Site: brandenburg
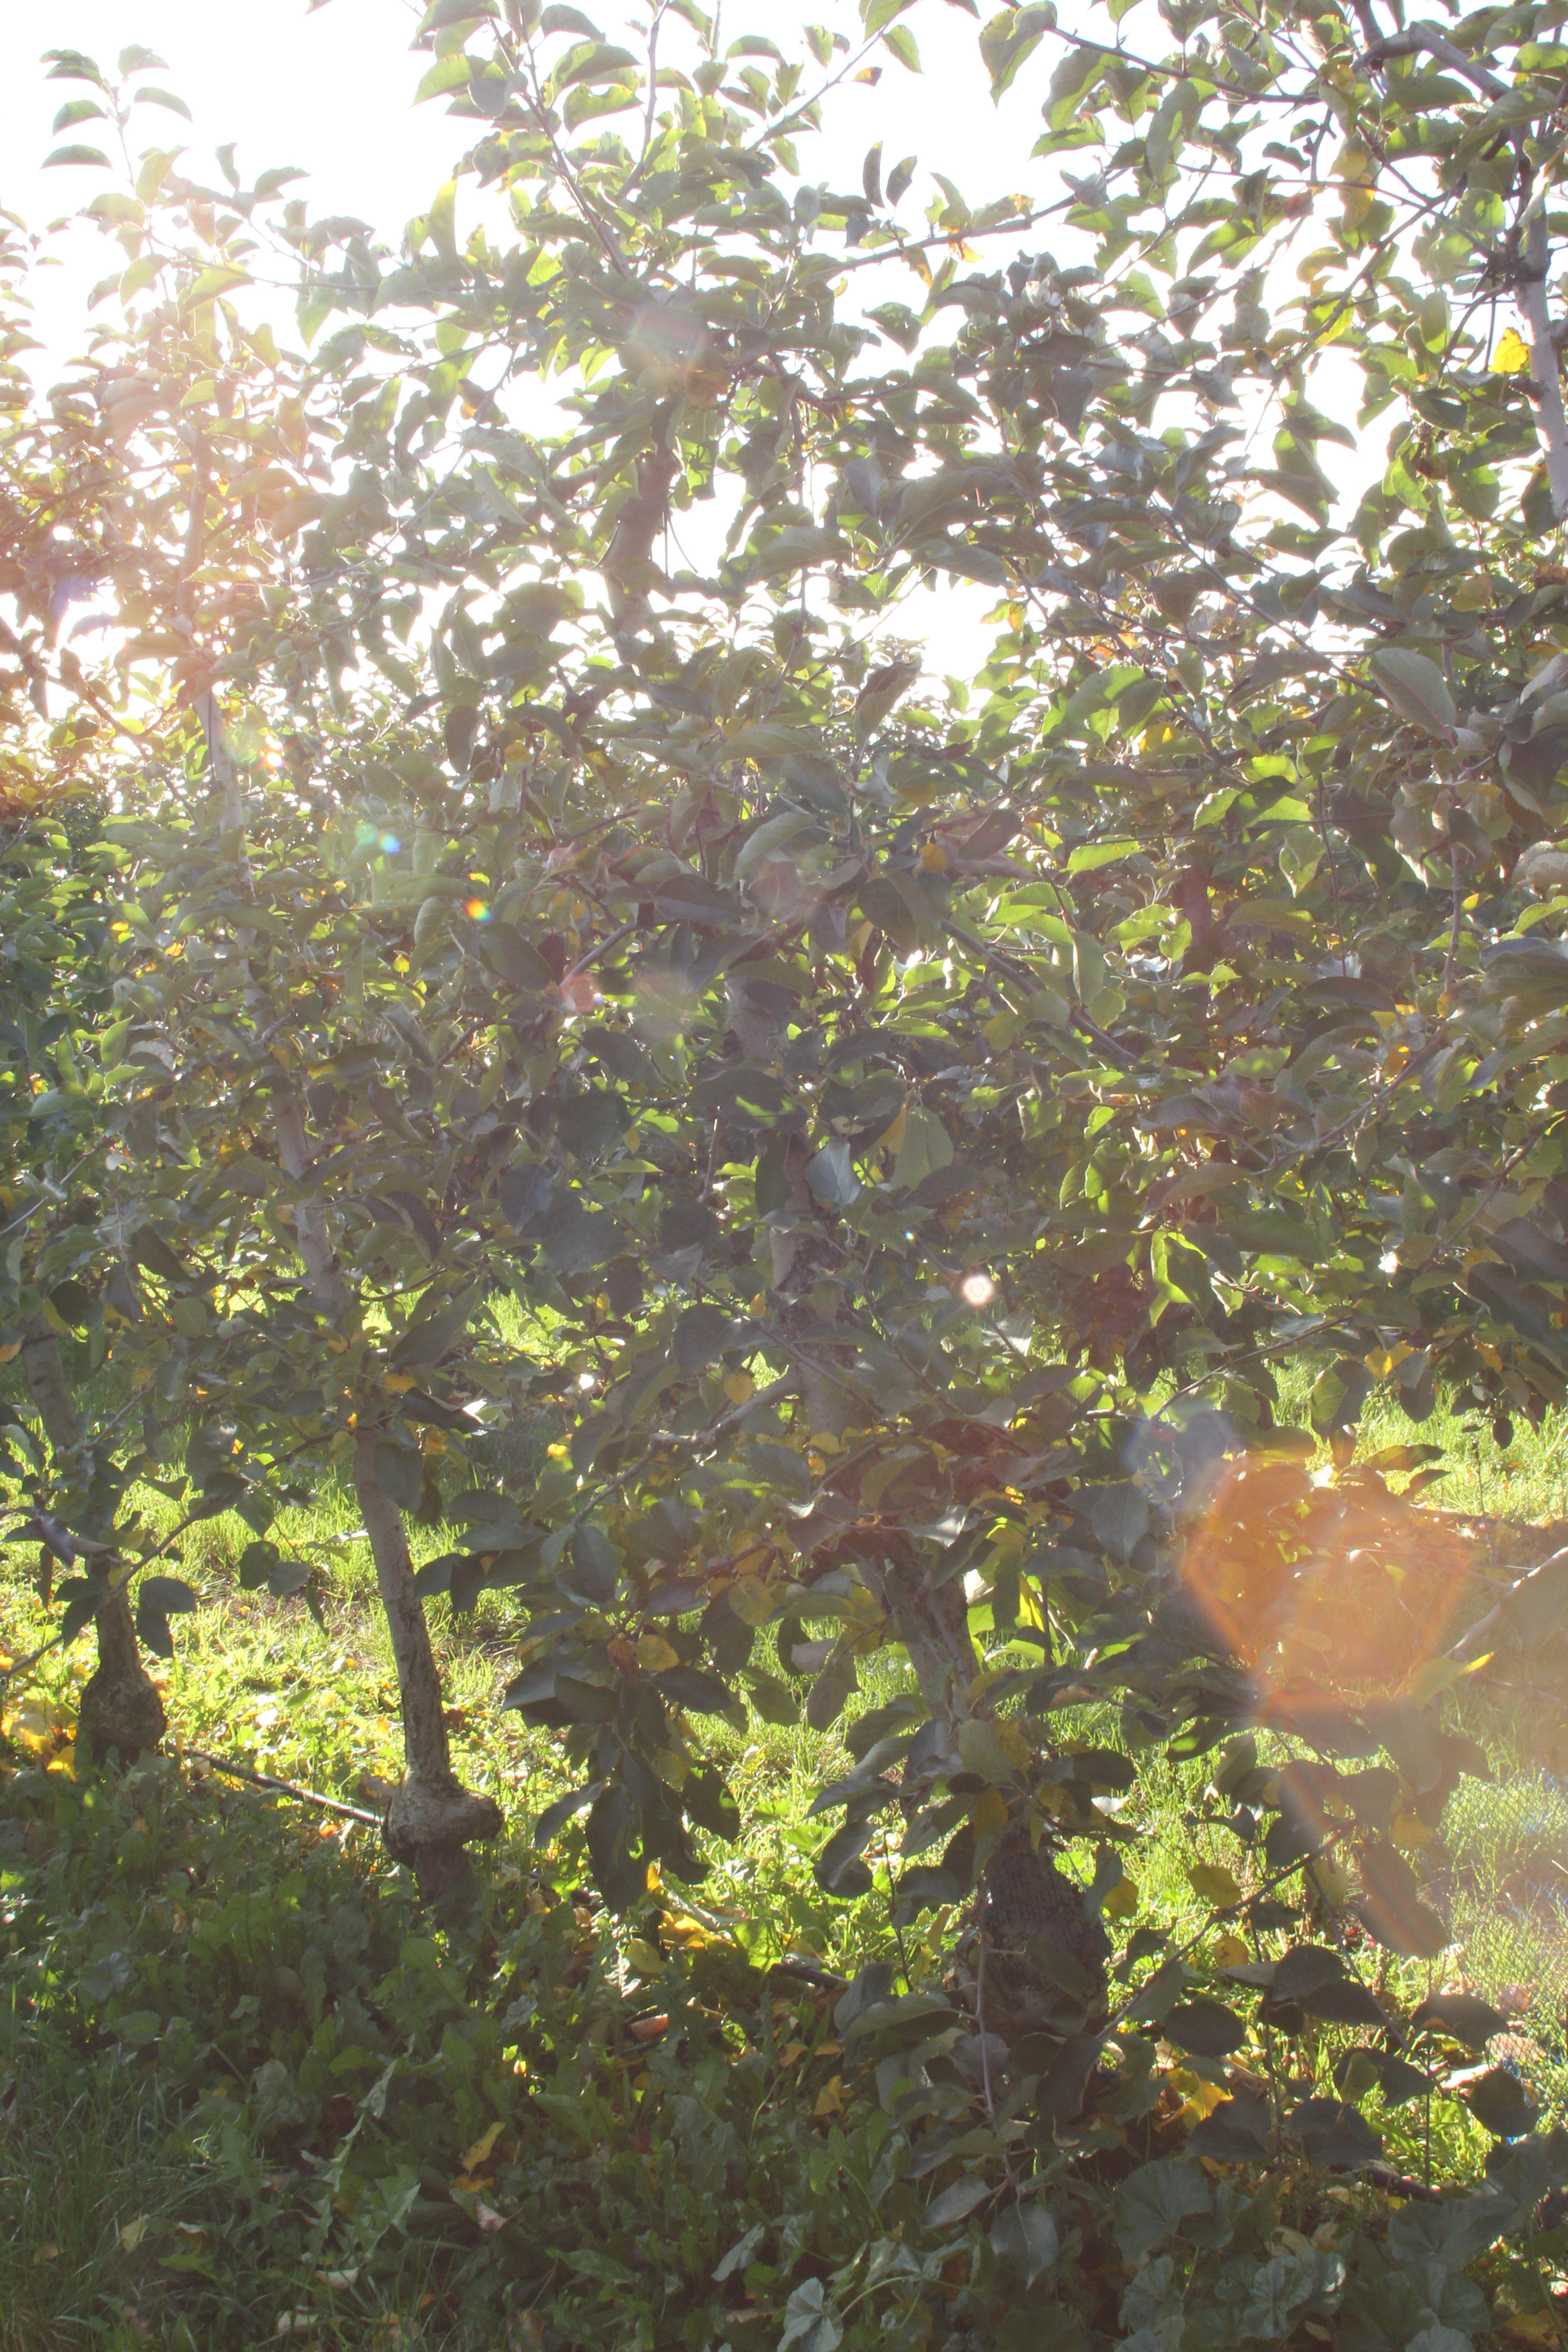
Growth stage (BBCH 91): Senescence, beginning of dormancy